Sigüenza Cathedral

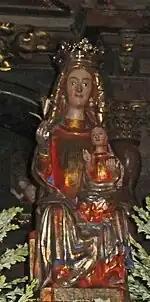
Image of Santa María de la Mayor.

It is located on the Gospel side next to the entrance of the main chapel. This pulpit was built at the end of the 16th century, it is an important work of Plateresque style with an octagonal plan and with scenes from the Passion of Christ. It is held on a cylindrical column of fustis striated with Ionic-Corinthian capital, was built by the artist Martin de Vandoma the year 1572.